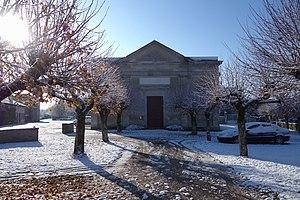
Le Temple sous la neige
Le temple de Saint-Sauvant est un édifice religieux protestant situé à Saint-Sauvant, en Nouvelle-Aquitaine, France. La paroisse est membre de l'Église protestante unie de France.
Saint-Sauvant est une commune du Centre-Ouest de la France, située dans le département de la Vienne.